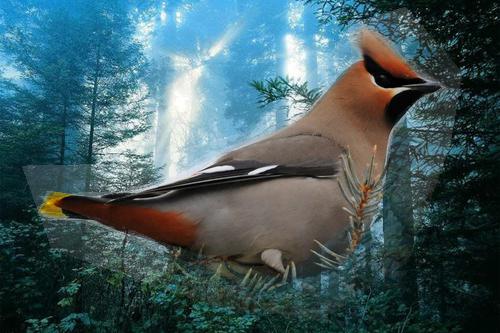
Bird species: Bohemian_Waxwing
Bird type: landbird
Background: land